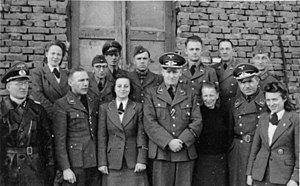
Einsatzstab Reichsleiter Rosenberg
Medlemmer af Einsatzstab Reichsleiter Rosenberg i Minsk, marts 1943
Einsatzstab Reichsleiter Rosenberg, ERR, var en tysk nazistisk specialstyrke, som blev grundlagt den 17. juli 1940. Den havde til opgave at plyndre de af Nazi-Tyskland okkuperede områder for bl.a. kunstskatte og værdifuld litteratur. Højeste ansvarlige var Alfred Rosenberg. Han ledede organisationen i kraft af at styre NSDAPs udenrigspolitiske kontor, Außenpolitisches Amt der NSDAP.